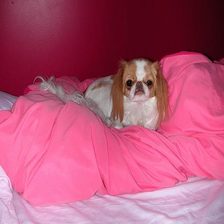
Species: dog
Breed: japanese chin